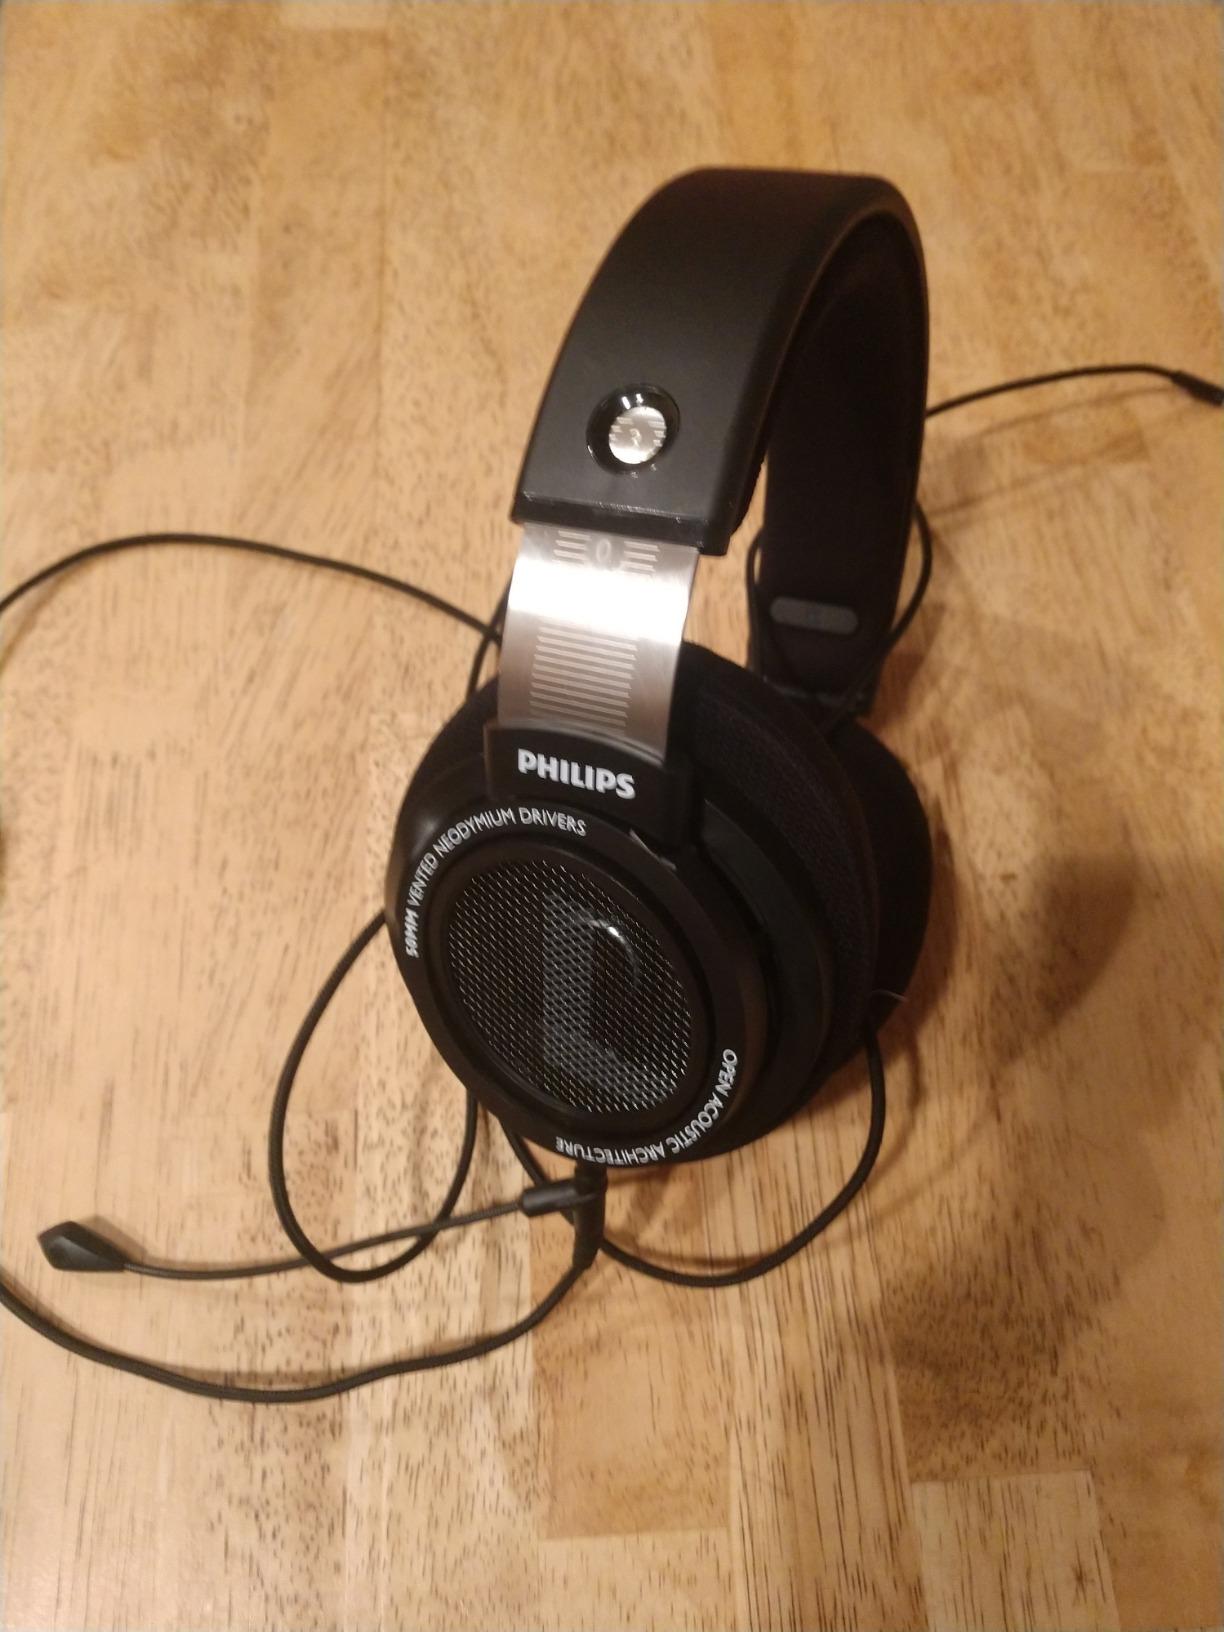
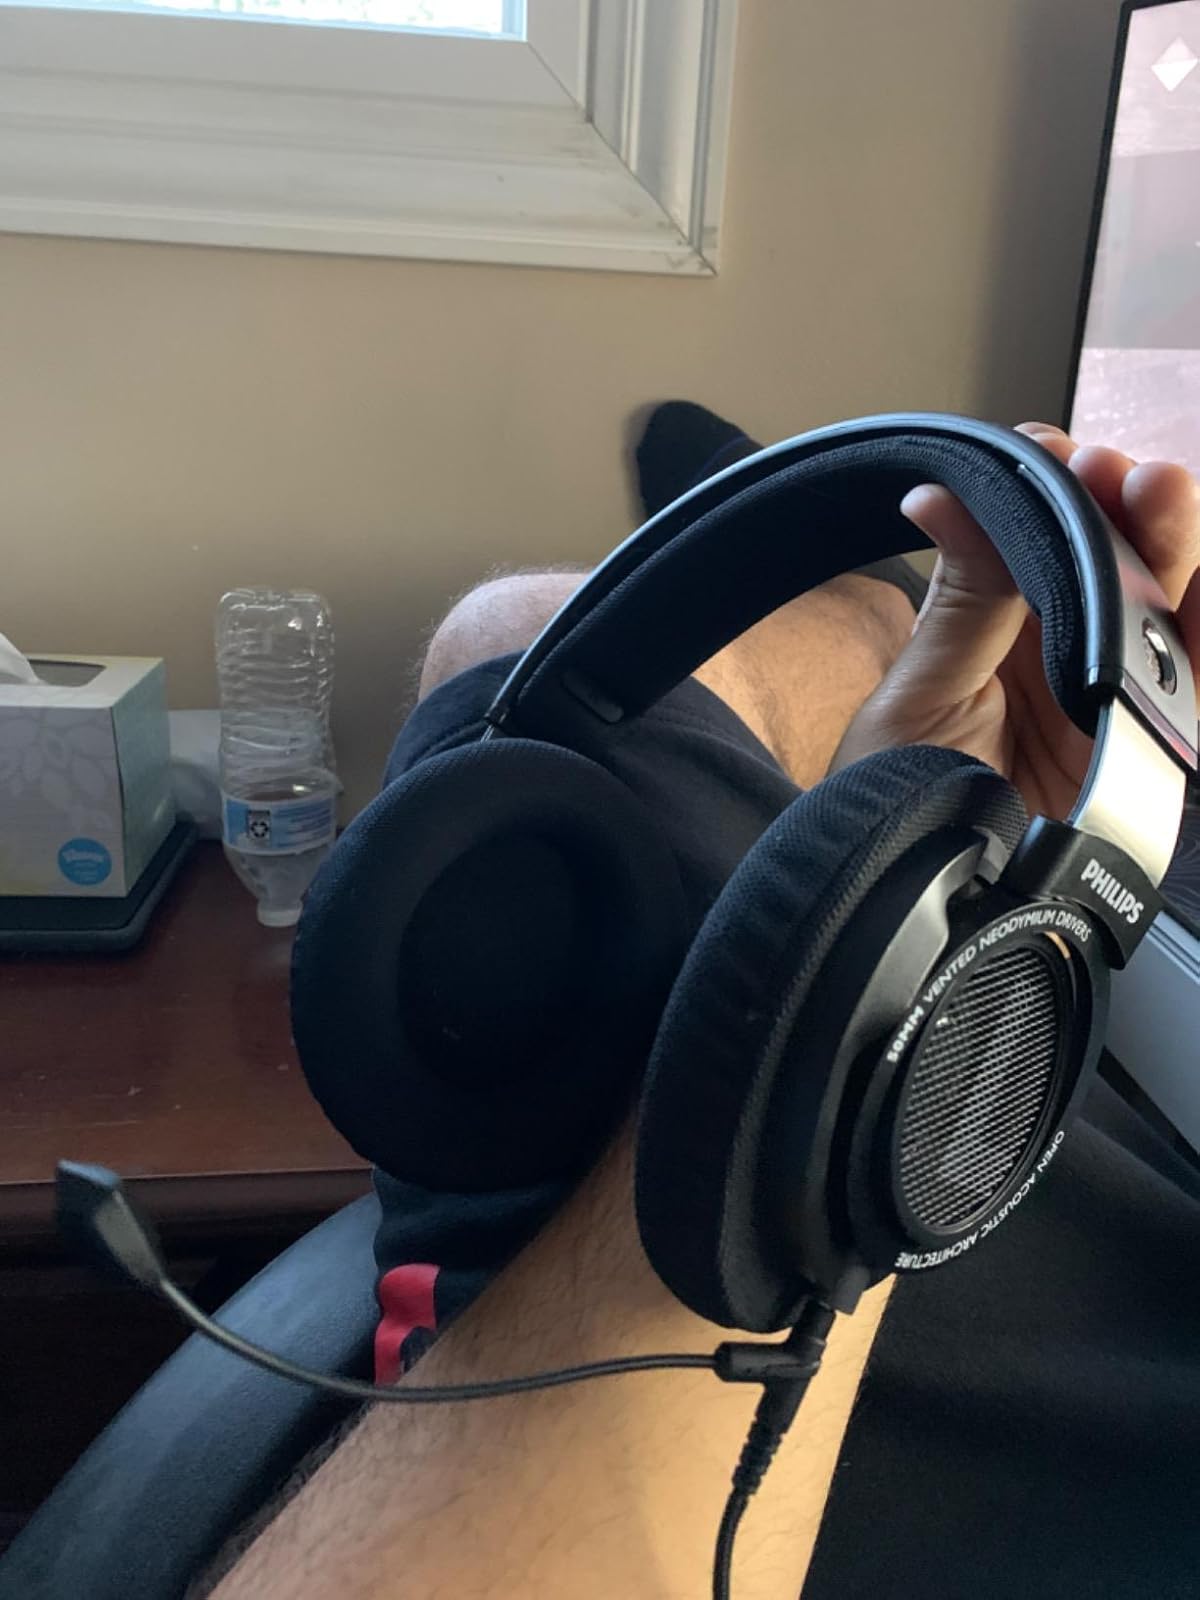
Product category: headphones
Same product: yes